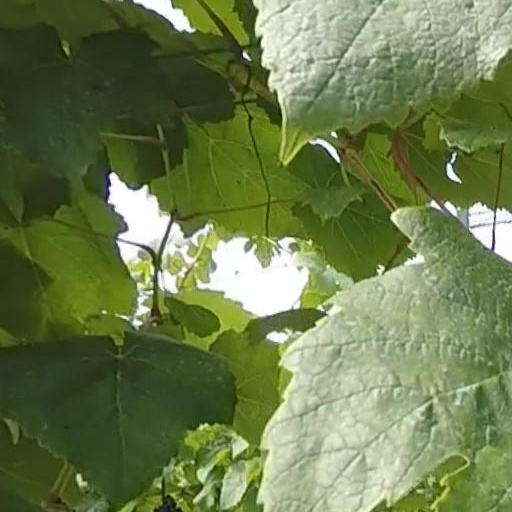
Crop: grape